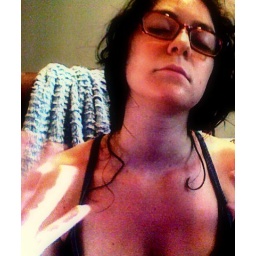
After my bike ride from a 2hr Property Law review. Biking in a dress is so wonderful. :) 4.28.09